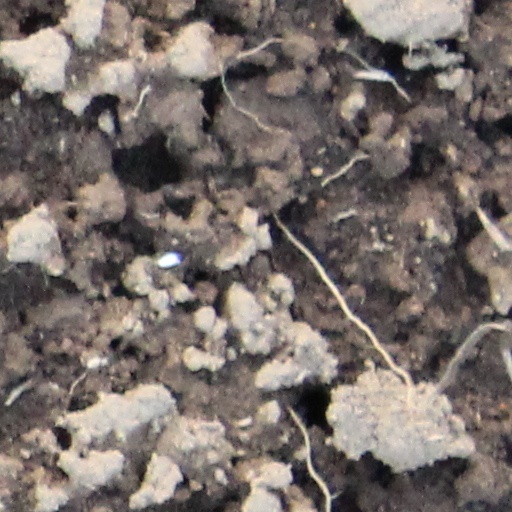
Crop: wheat